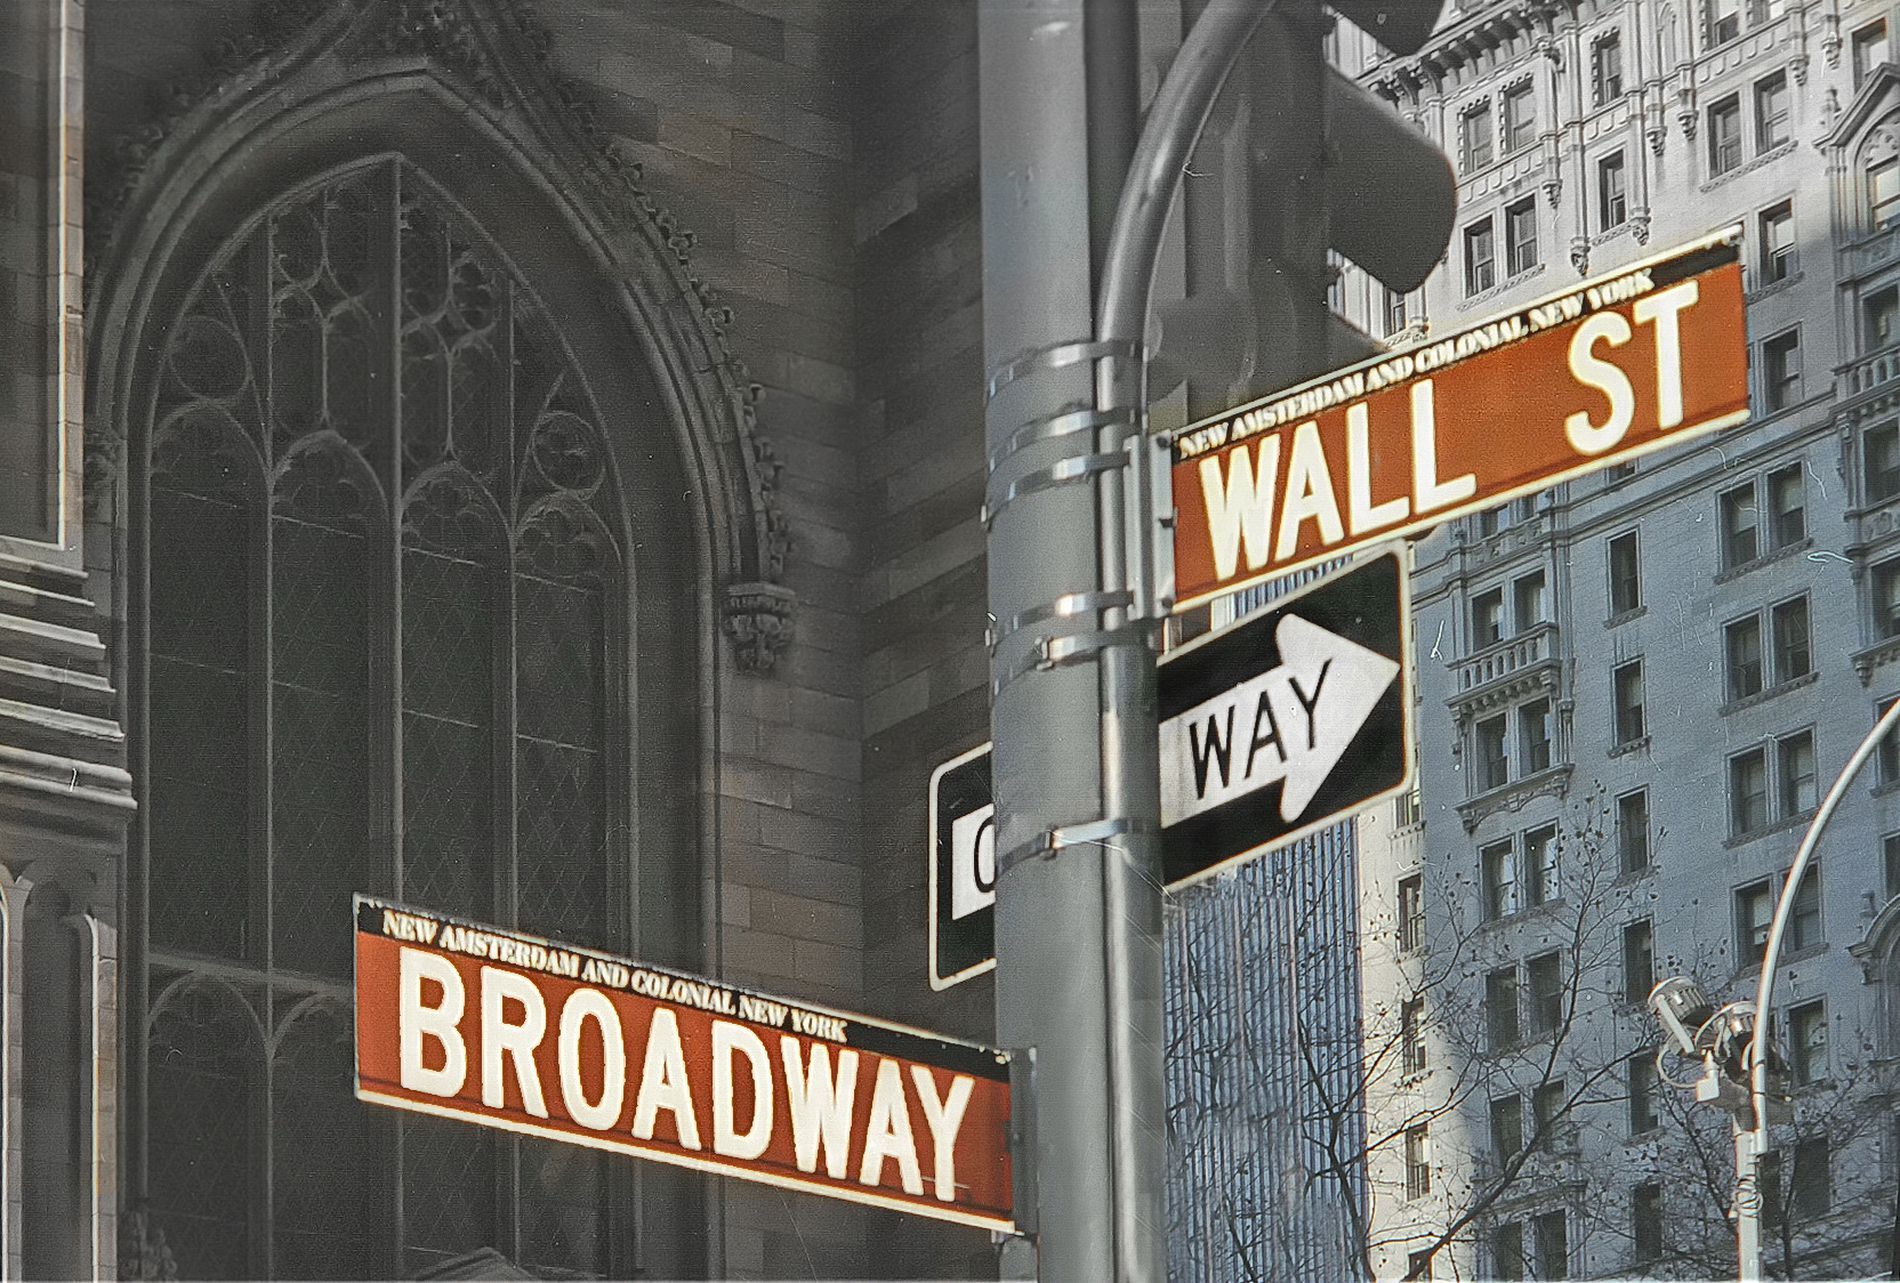
Road signs.
The image shows three different road sign each directing to a different road hanged on a traffic light pole. One of the signs is the sign of the famous American wall street. Infront of the traffic light pole there are some trees and a light pole.
The image shows a low-angle shot of a traffic light pole with three road signs on it. The main focus of the image is on the wall street sign which is a very famous American street. The colors of the image are pale and grainy, which makes the photo look old and adds a nostalgic feeling to it.
Labels: Sign, Symbol, Architecture, Building, City, Urban, Road Sign, Arch, Gothic Arch, Road, Street, Metropolis, Brick, Monastery, Cross, Traffic Light Pole, light pole, trees
Camera: Nikon Nikon SUPER COOLSCAN 8000 ED